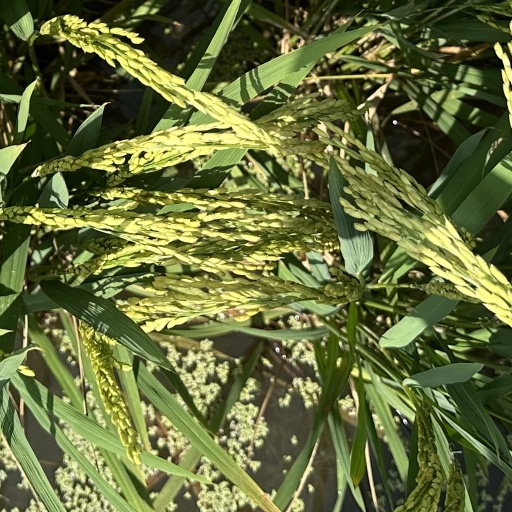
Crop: rice